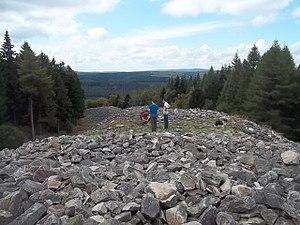
Touristes sur le mur nord du ringwall, ce qui permet d'en comprendre la taille
Le Ringwall de Otzenhausen est une citadelle celte, à l'époque imprenable en raison de sa situation géographique et de ses caractéristiques. Le mur d'enceinte long de 2 500 mètres entoure une surface de 18,5 hectares.